Worsley New Hall

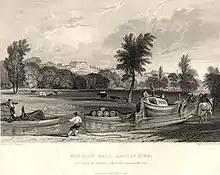
Brick Hall in 1833

Worsley New Hall is a former mansion and gardens by the Bridgewater Canal in Worsley, Greater Manchester, England, west of Manchester. The gardens were renovated by the Royal Horticultural Society and opened as RHS Garden Bridgewater in 2021.